Antonio Magarotto

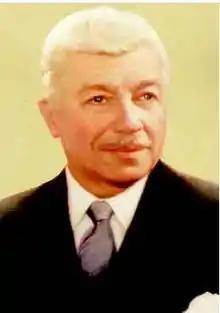
Antonio Magarotto

Antonio Magarotto (30 June 1891 in Pojana Maggiore – 10 May 1966 in Rome) was an Italian educator, founder of the Ente Nazionale Sordi (ENS) and rector of the Padua Deaf institute. His son Cesare Magarotto founded the World Federation of the Deaf.